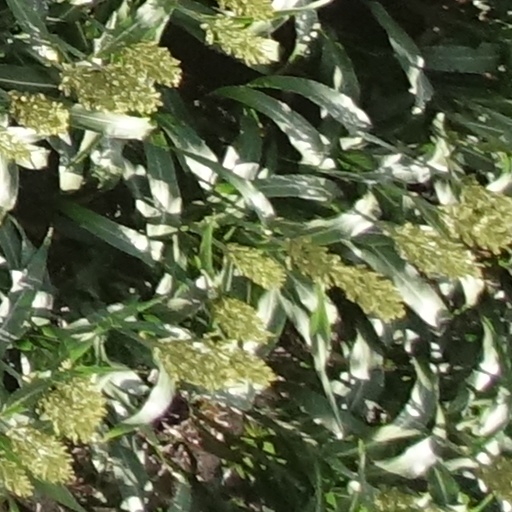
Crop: sorghum